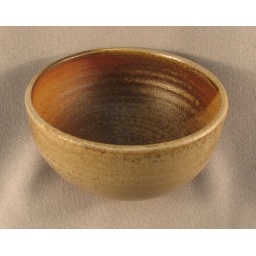
This bowl has a natural ash glaze. It was fired in the train kiln. It has a fairly thick layer of ash.